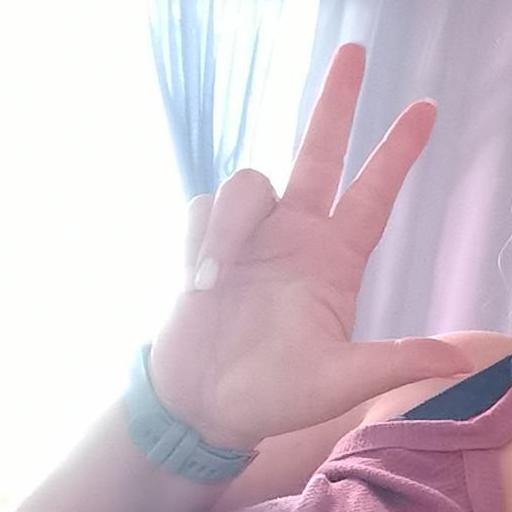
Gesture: three2